The Downstairs Club

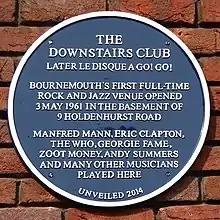
Blue plaque

On 14 September 2014 a blue plaque commemorating the club was unveiled at the site of the premises by Zoot Money.